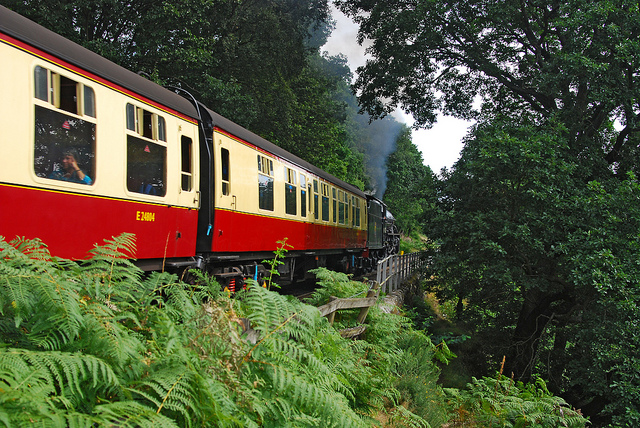
user: Given an image and a question. Answer the question in a short answer. Question: Name the place shown in this picture where the train is crossing? Short Answer:
assistant: forest